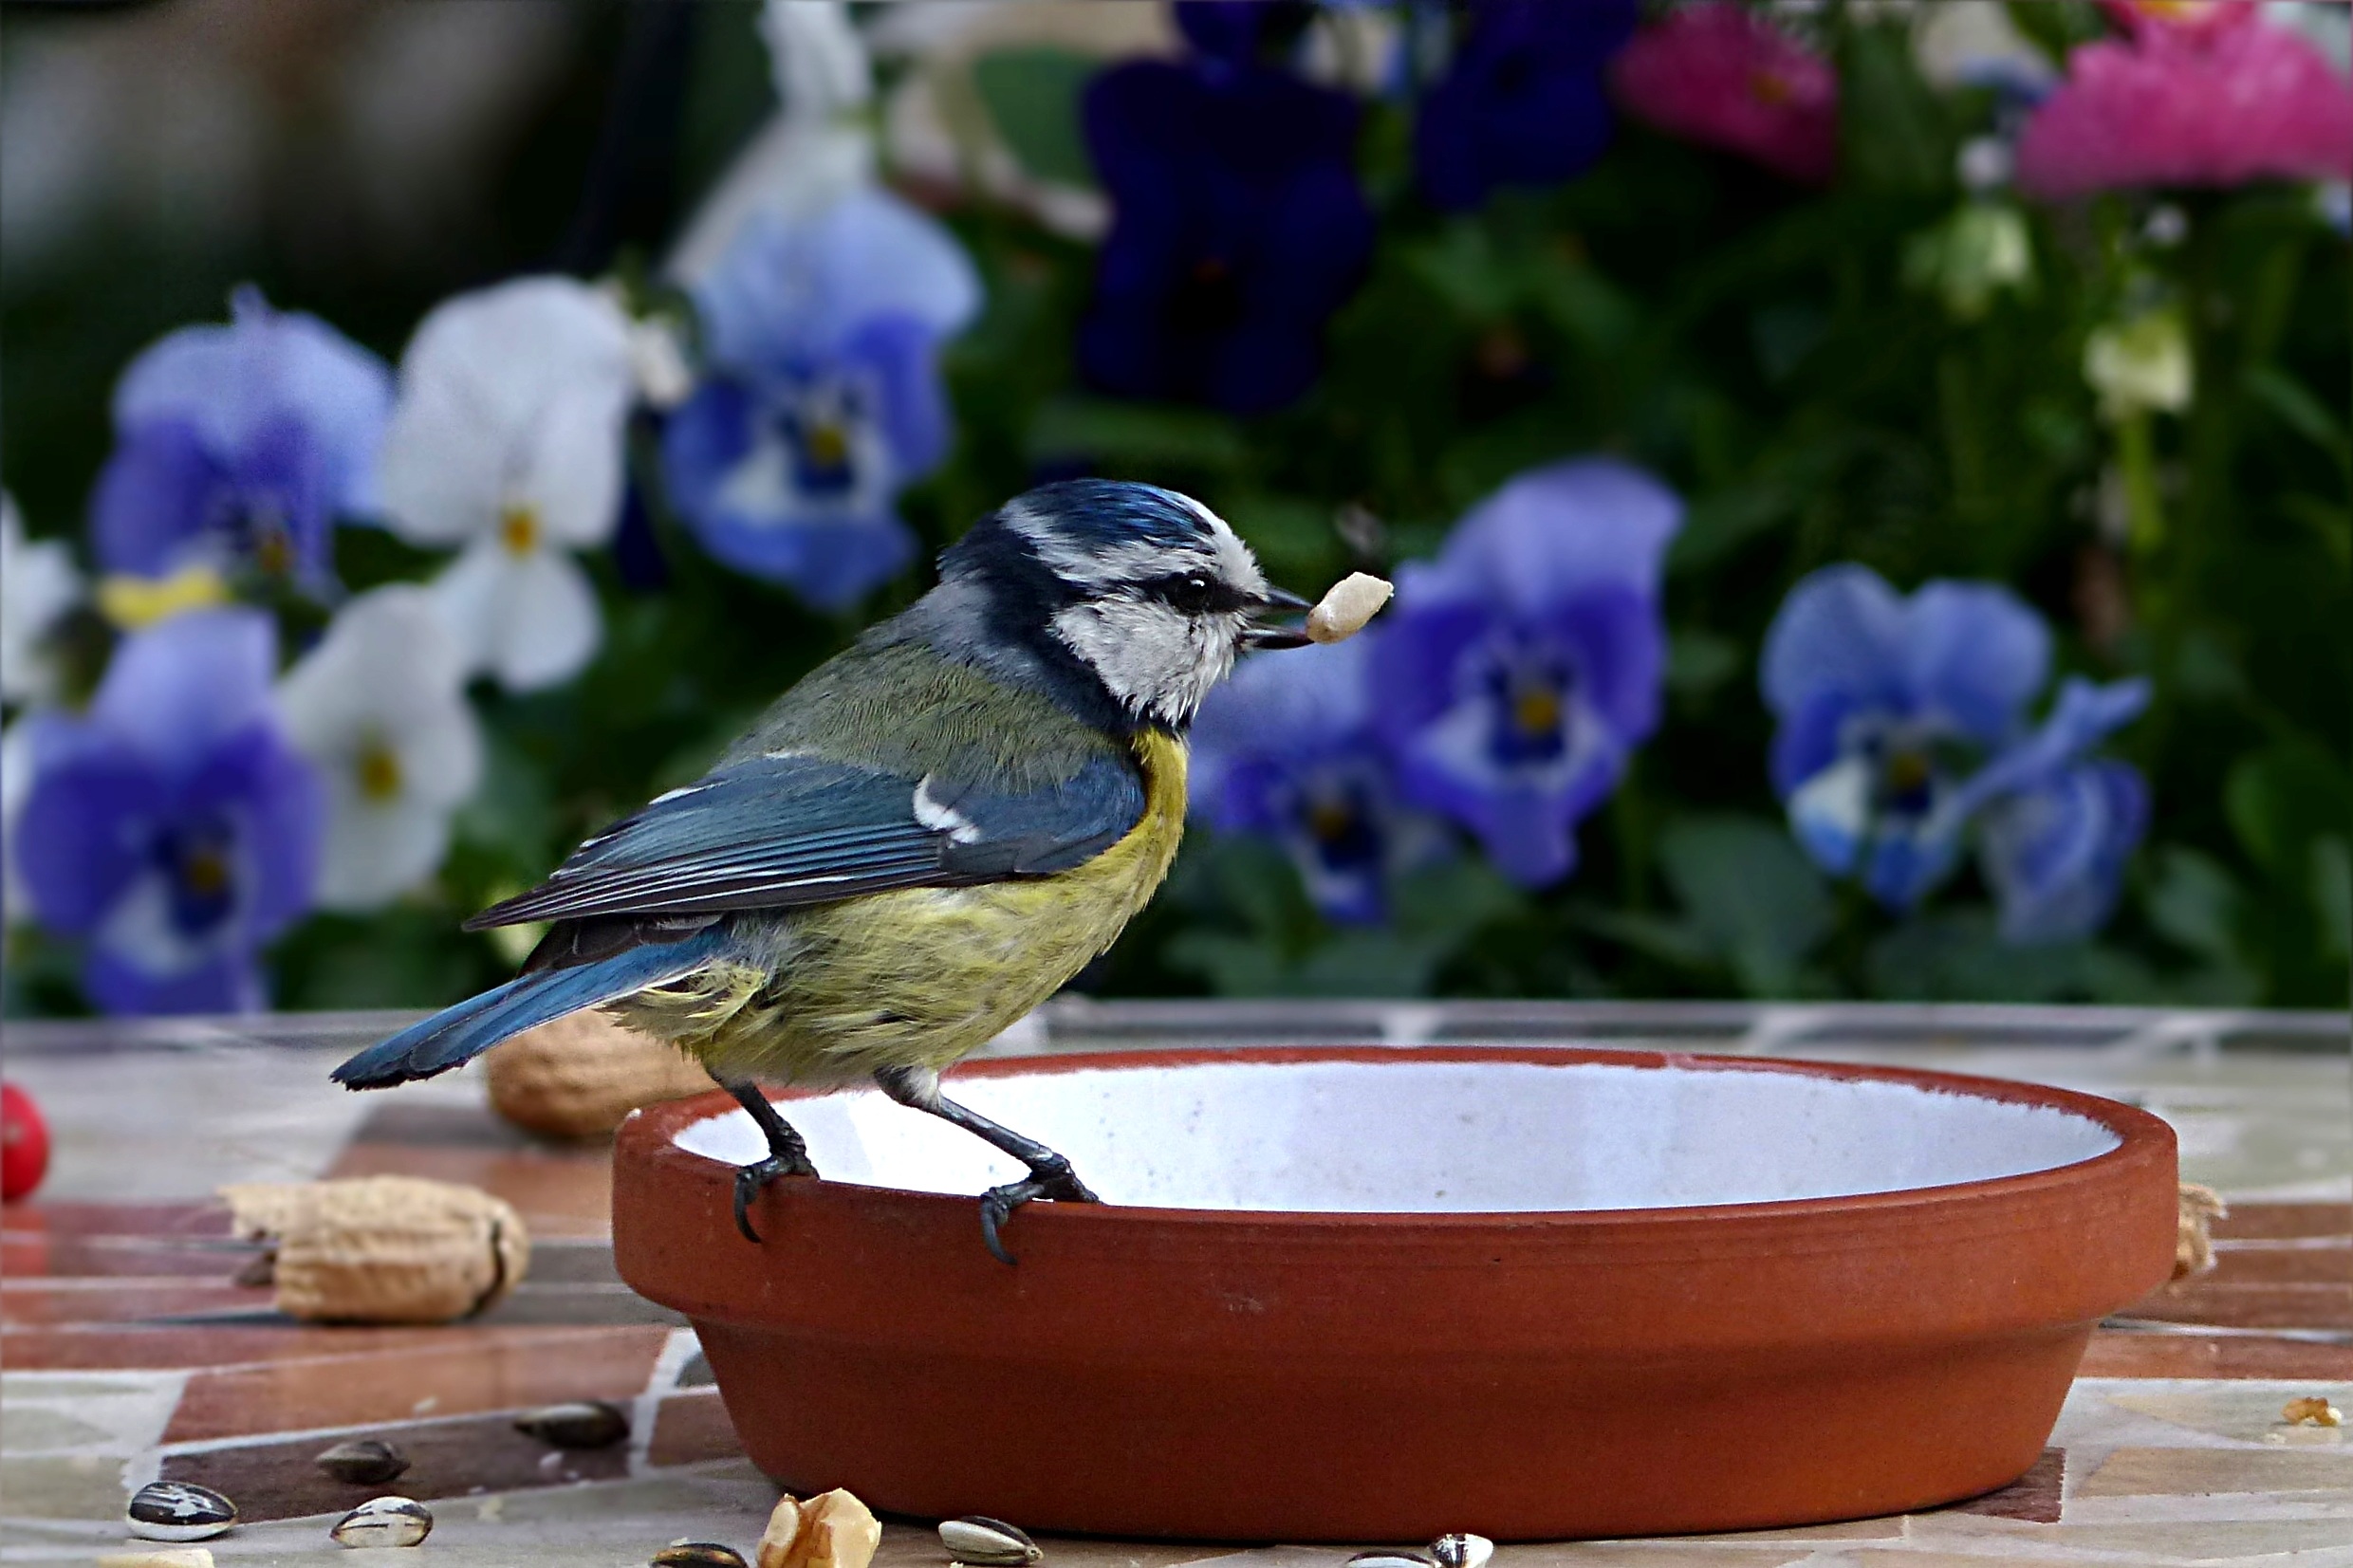
bird, flower, spring, garden, jay, blue tit, tit, foraging, cyanistes caeruleus, perching bird